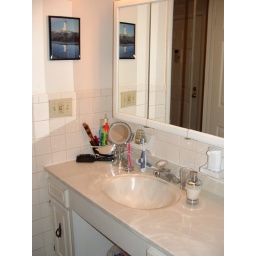
The bathroom sink, with me standing up against the tub/shower.